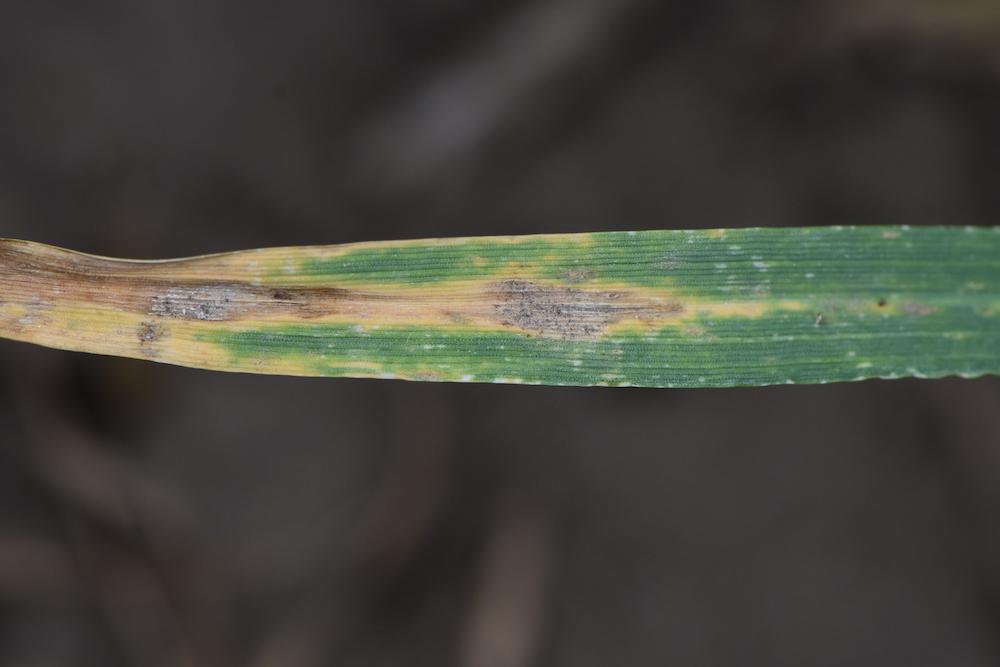
Plant: Wheat
Disease: wheat septoria blotch